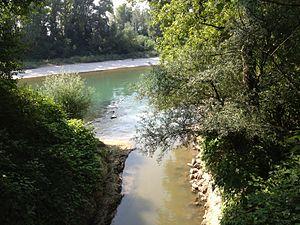
Embouchure de la Sereine dans le canal de Miribel.
Beynost — prononcé /beno/ — est une commune française, située dans le département de l'Ain en région Auvergne-Rhône-Alpes, à environ 15 km de Lyon. Elle appartient à l'unité urbaine de Lyon ainsi qu'à la région naturelle de la Côtière.
La Sereine est une rivière du département de l'Ain, en région Auvergne-Rhône-Alpes, et un affluent du Canal de Miribel, une disjonction du Rhône.